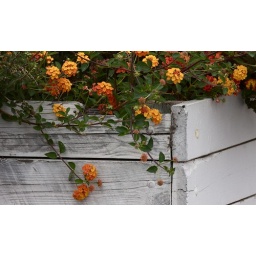
Verbena in flower box - f/10